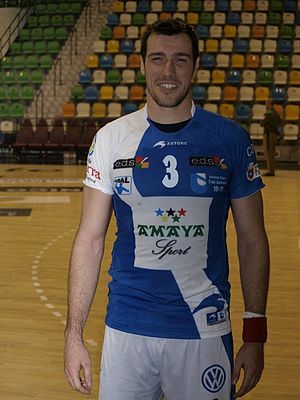
Gedeón Guardiola
Gedeón Guardiola Villaplana er en spansk håndboldspiller, som spiller for Rhein-Neckar Löwen og for Spaniens håndboldlandshold. Hans tvillingebror hedder Isaías Guardiola og er også håndboldspiller.